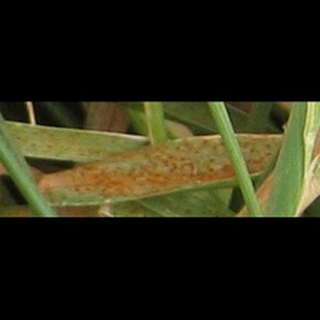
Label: wheat_brown_rust